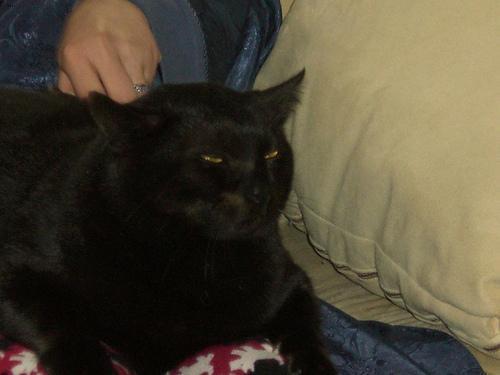
Bombay